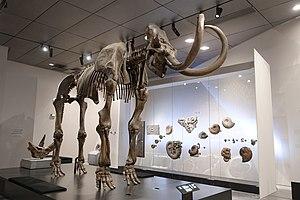
le mammouth de Choulans au Musée des Confluences de Lyon le 20 12 2014
Le mammouth de Choulans est un squelette de mammouth découvert en 1859 près de la montée de Choulans — d'où son nom — à Lyon en France, à environ deux kilomètres du musée des Confluences actuel.